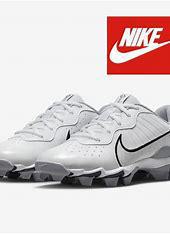
Brand: Nike
Model: Alpha Huarache 4 Keystone